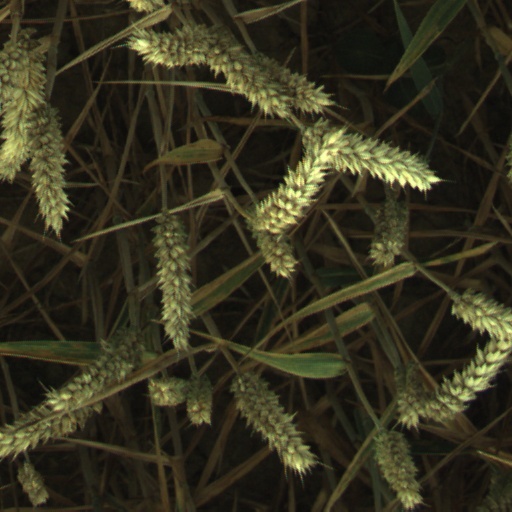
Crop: wheat